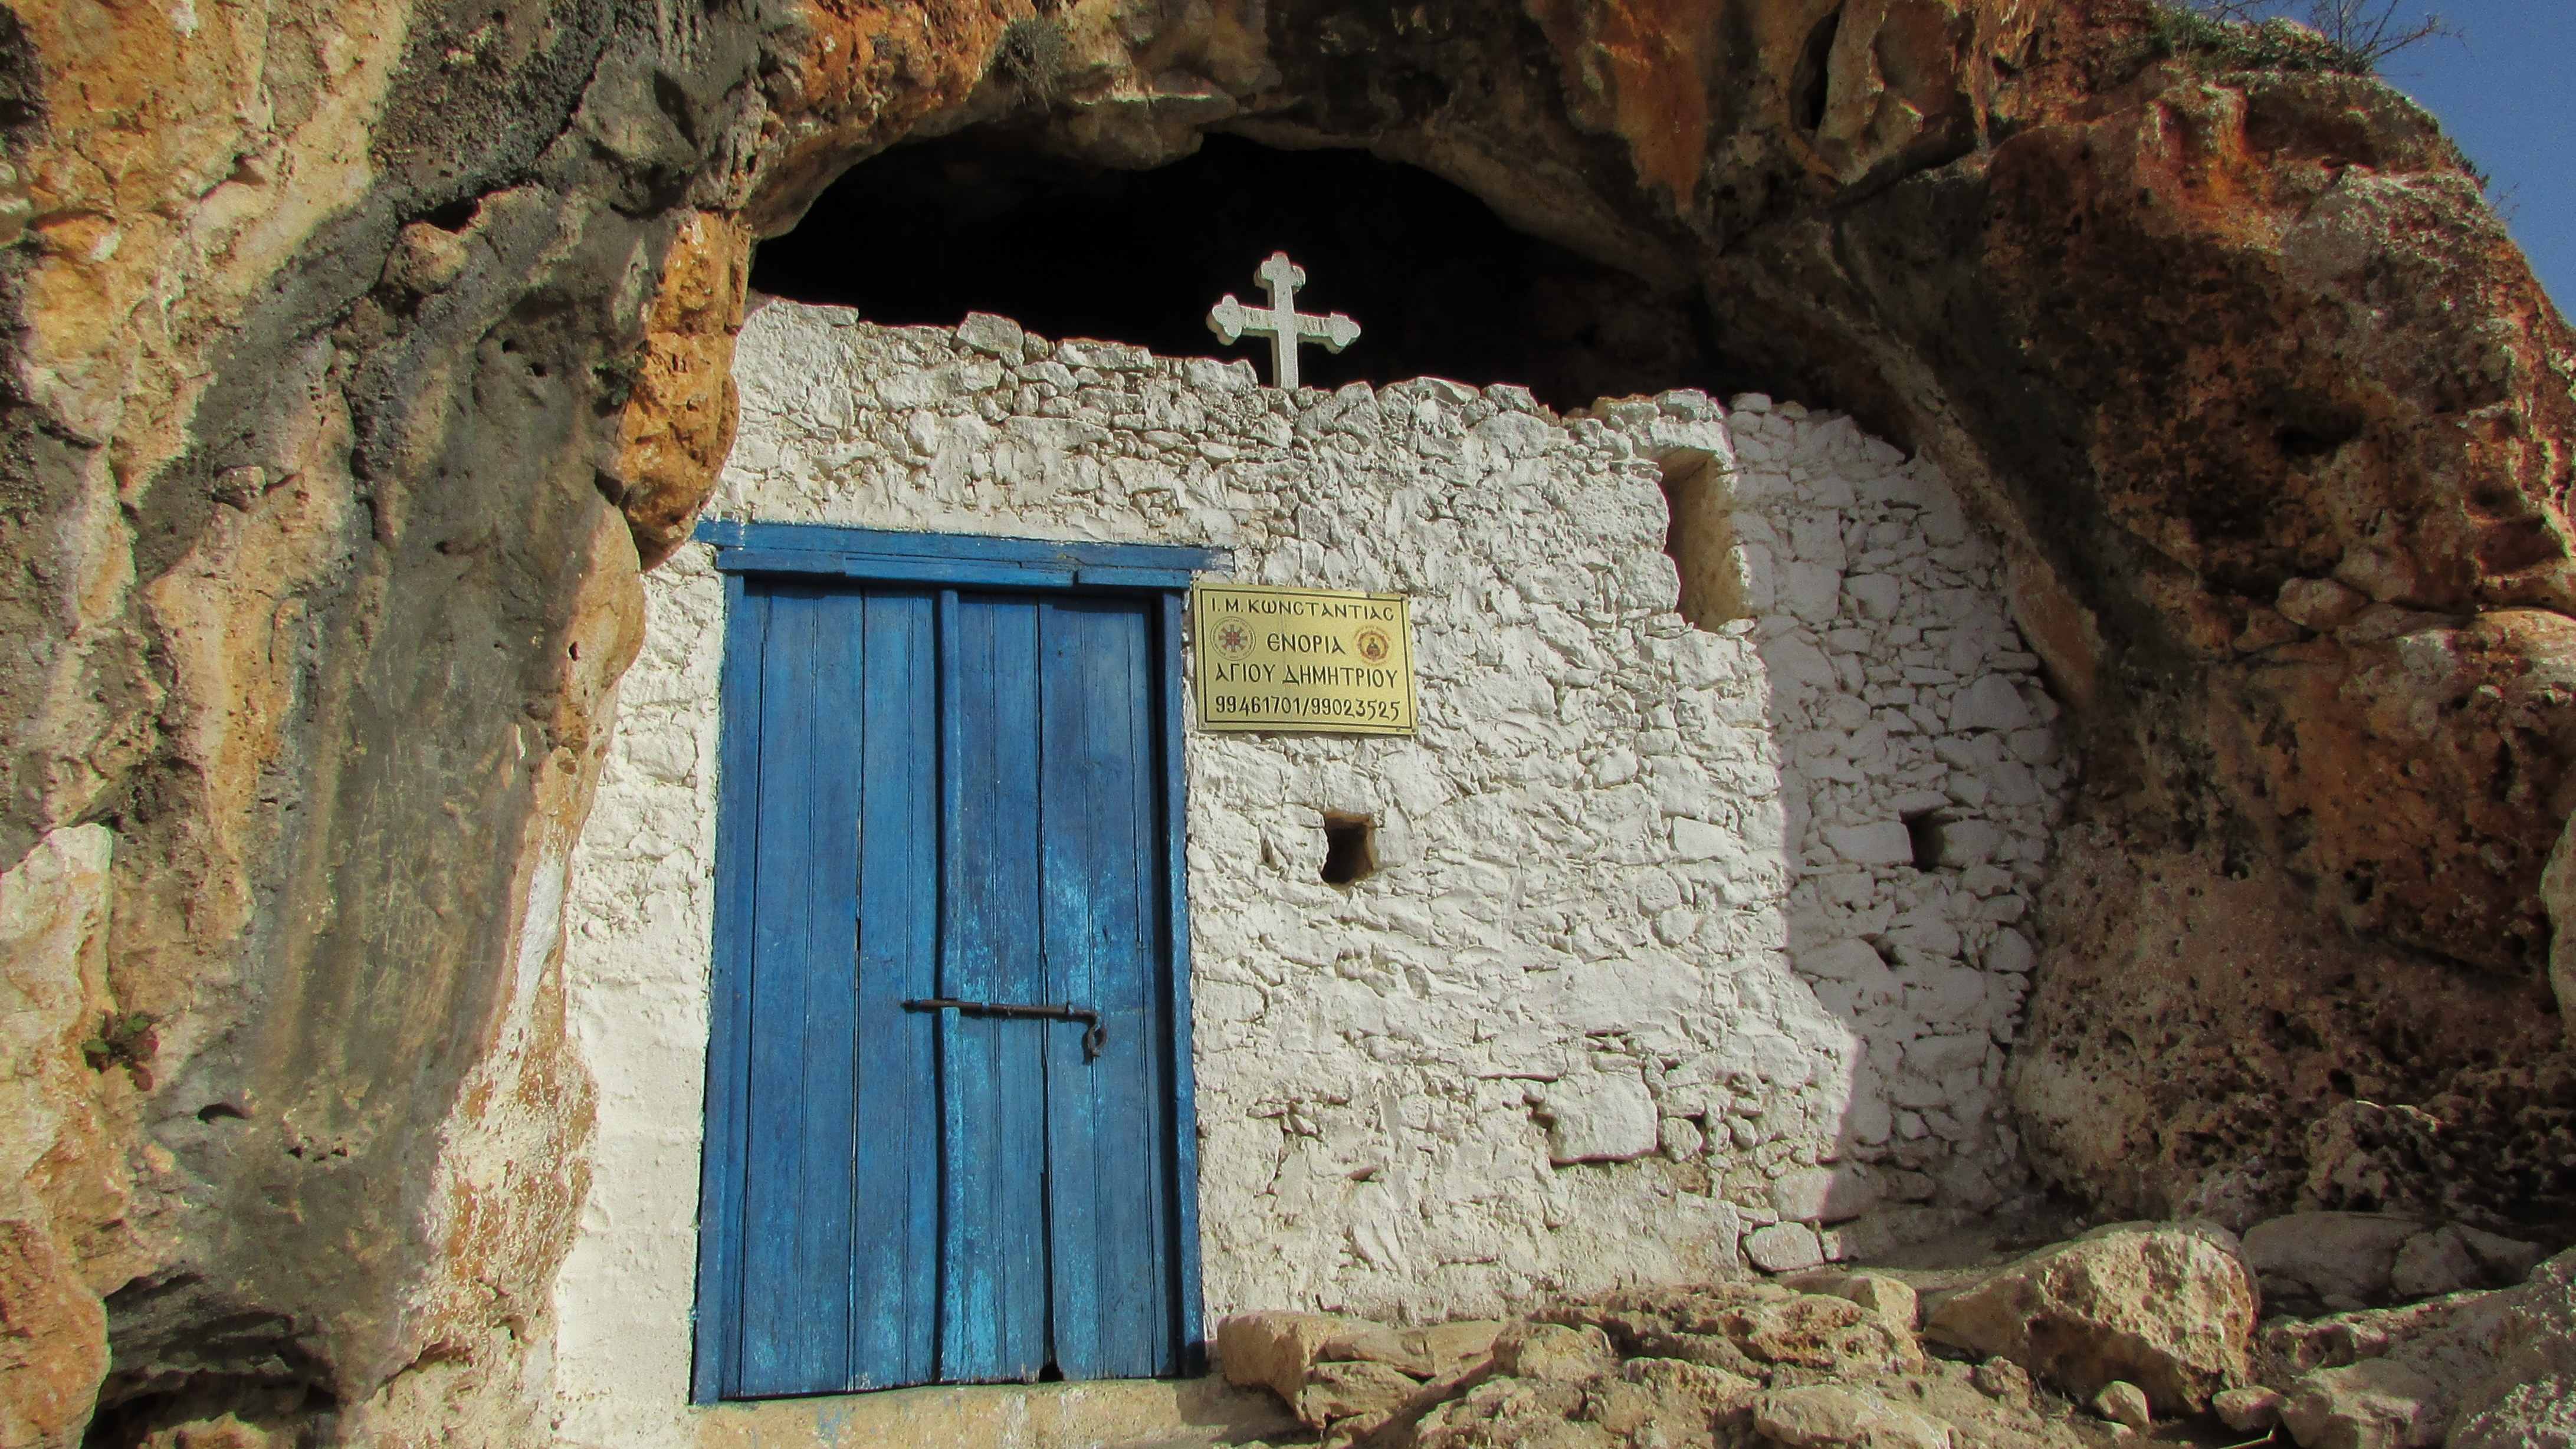
wall, arch, cave, religion, sightseeing, blue, chapel, ruins, monastery, cyprus, paralimni, ancient history, ayii saranta